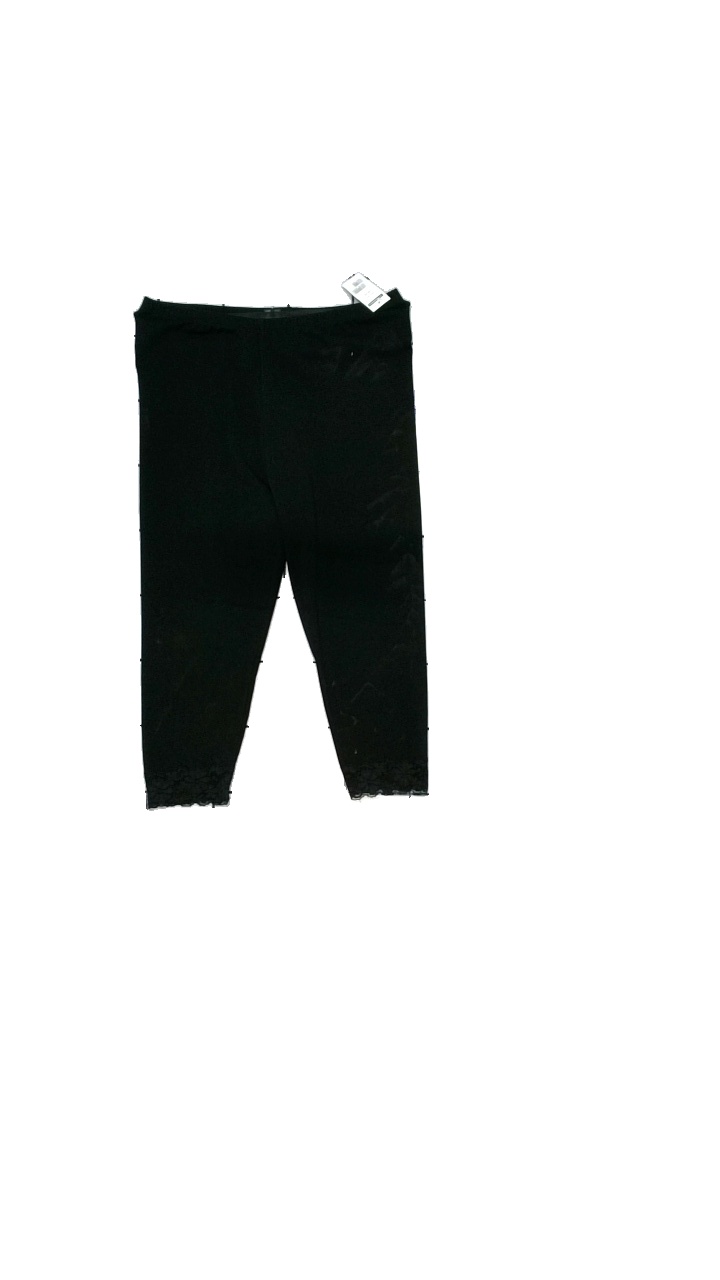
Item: Trousers (Ladies)
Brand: Jensen
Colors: Black
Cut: Regular, Cropped
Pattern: Lace
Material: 90% cotton, 10% elastane
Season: All
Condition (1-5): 3
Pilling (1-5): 5
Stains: Major
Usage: Reuse
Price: <50